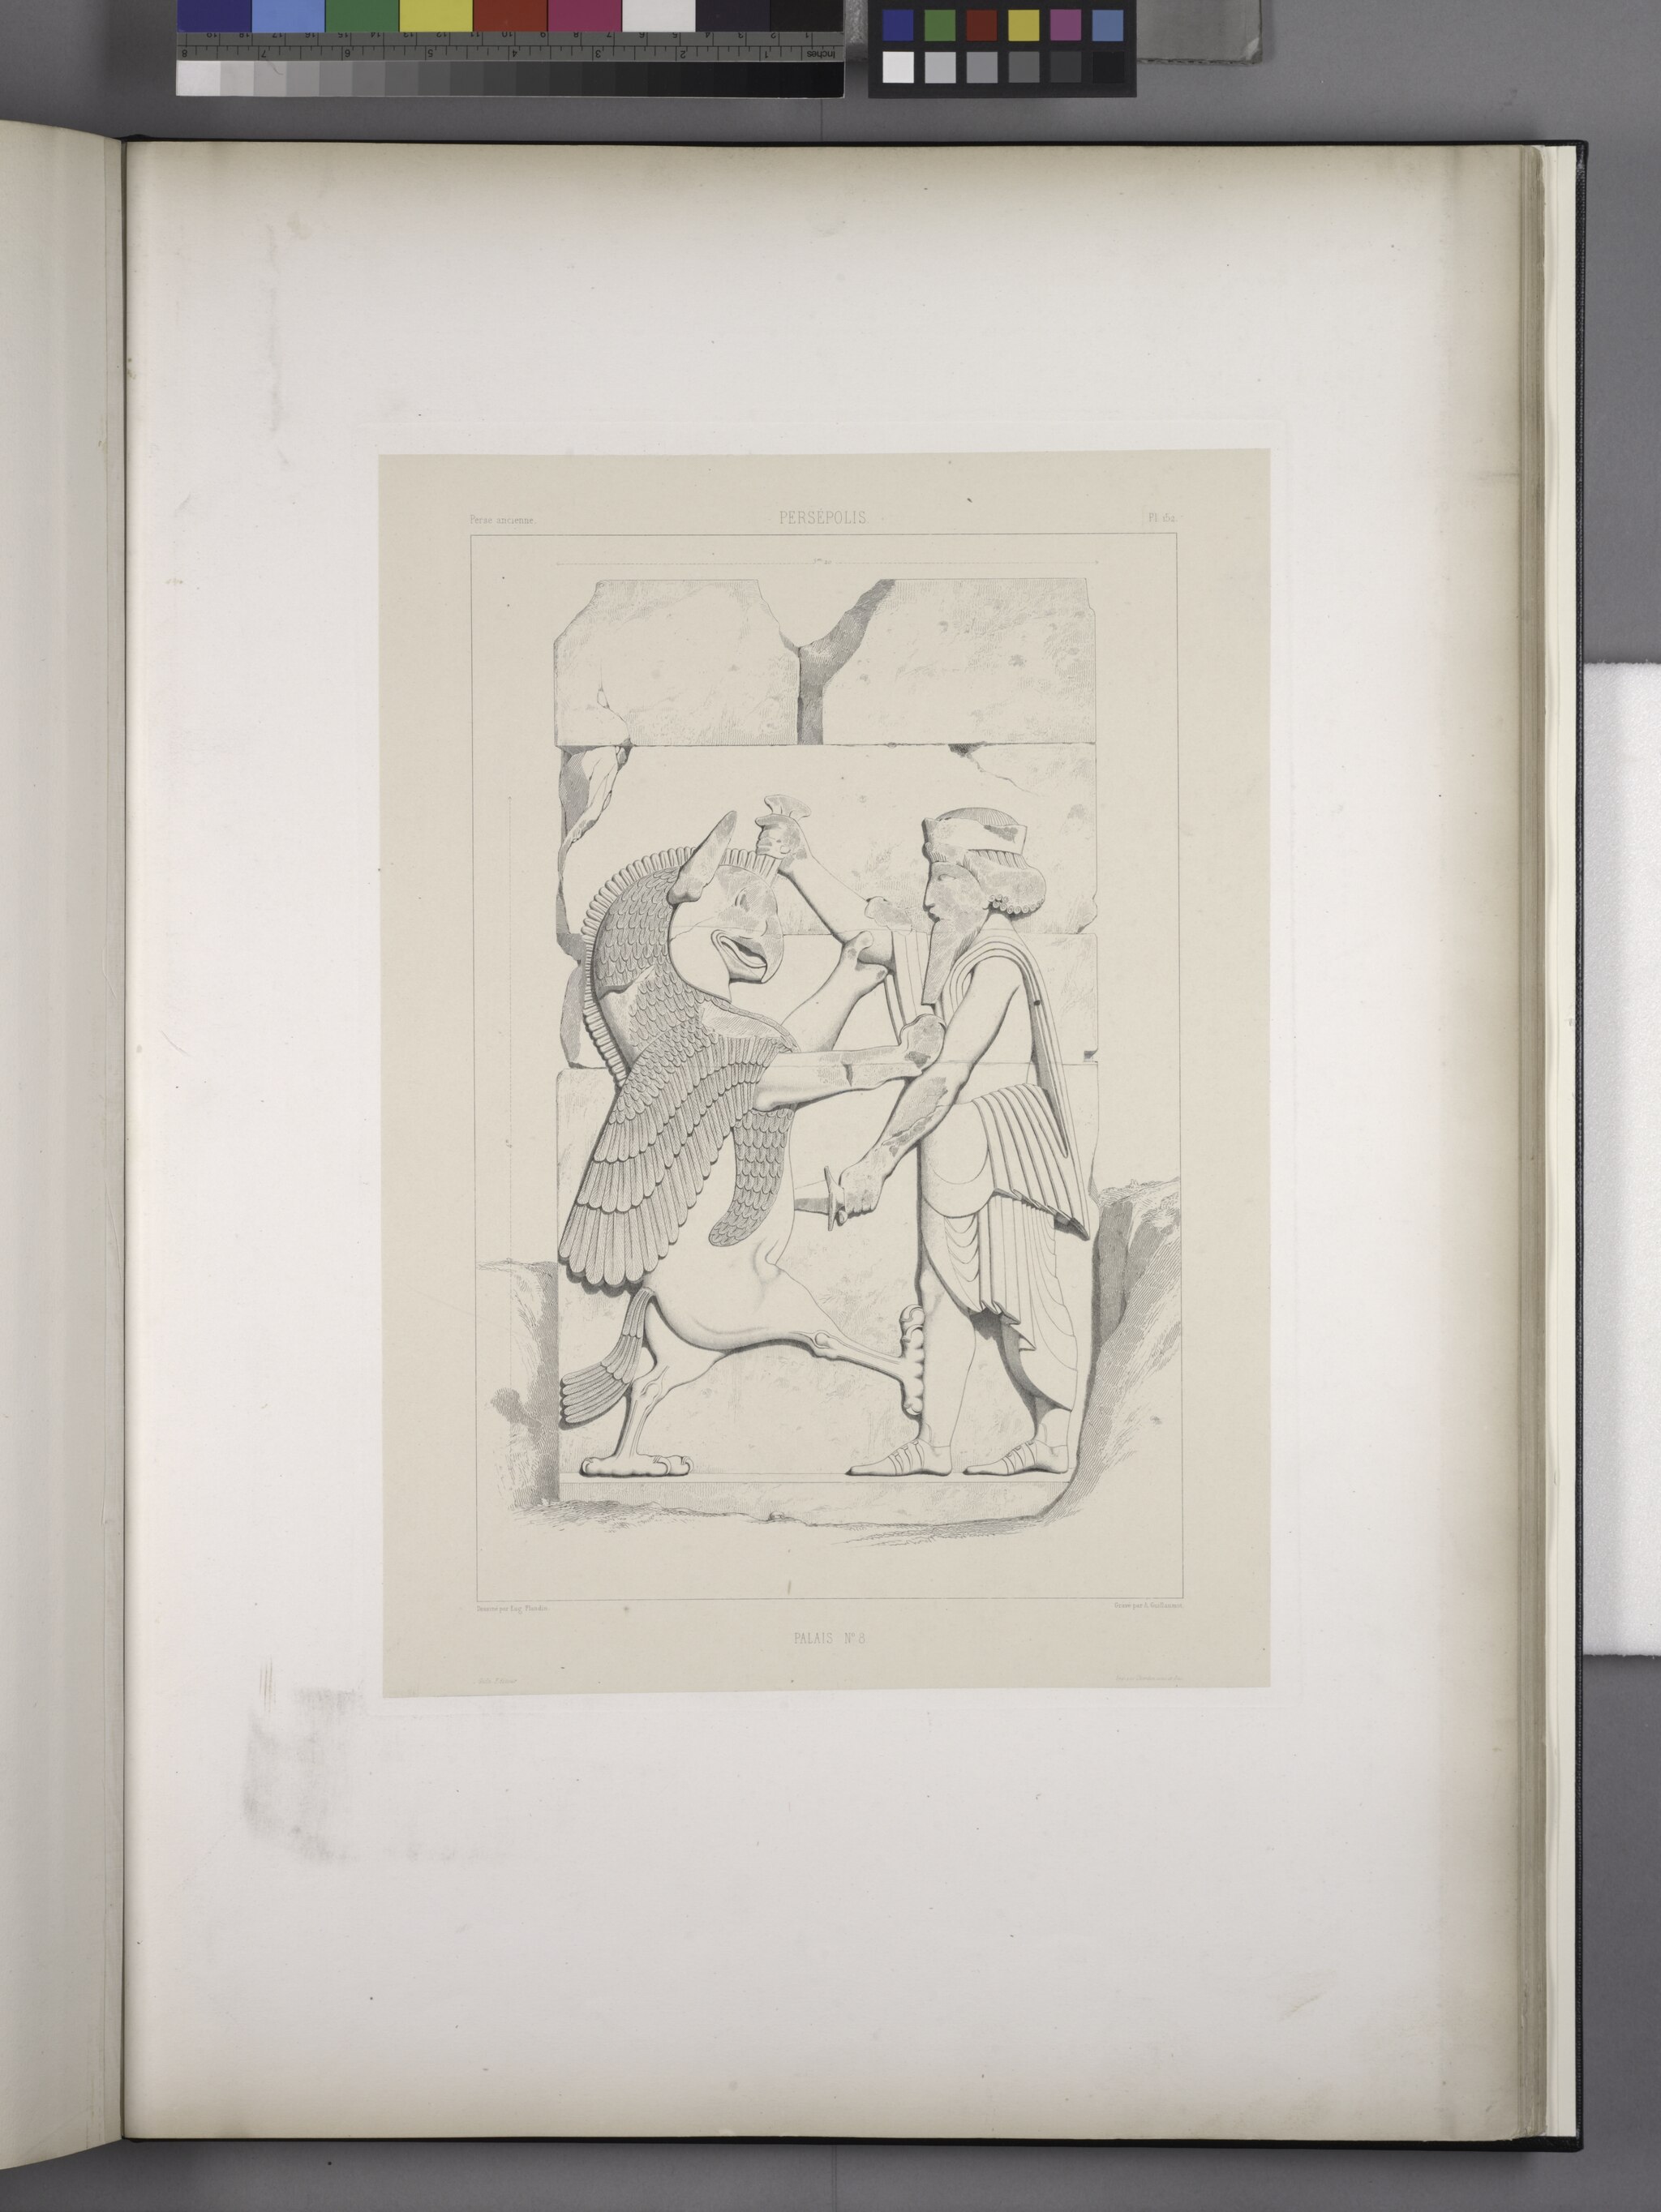
Title: Persépolis. Palais no. 8. (Bas-relief.) (NYPL b12482496-1542865)
Description: Persépolis. Palais no. 8. (Bas-relief.)
Date: 1851
Categories: Images uploaded by Fæ, PD-old-100-expired, PD-scan (PD-old-auto-expired), Images from the New York Public Library, CC-PD-Mark, Media needing category review as of 27 October 2016, NYPL General Research Division, Persepolis in the 19th century, Voyage en Perse, PD-old missing SDC copyright status, Illustrations of Hall of hundred columns, Reliefs of king killing a griffin, Hall of hundred columns, Illustrations of Persepolis